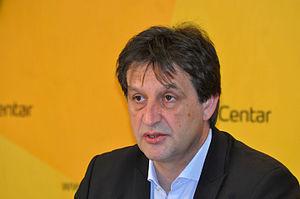
Bratislav Gašić est un homme politique serbe, vice-président du Parti progressiste serbe et ancien maire de Kruševac. Le 27 avril 2014, il est élu ministre de la Défense dans le gouvernement d'Aleksandar Vučić.